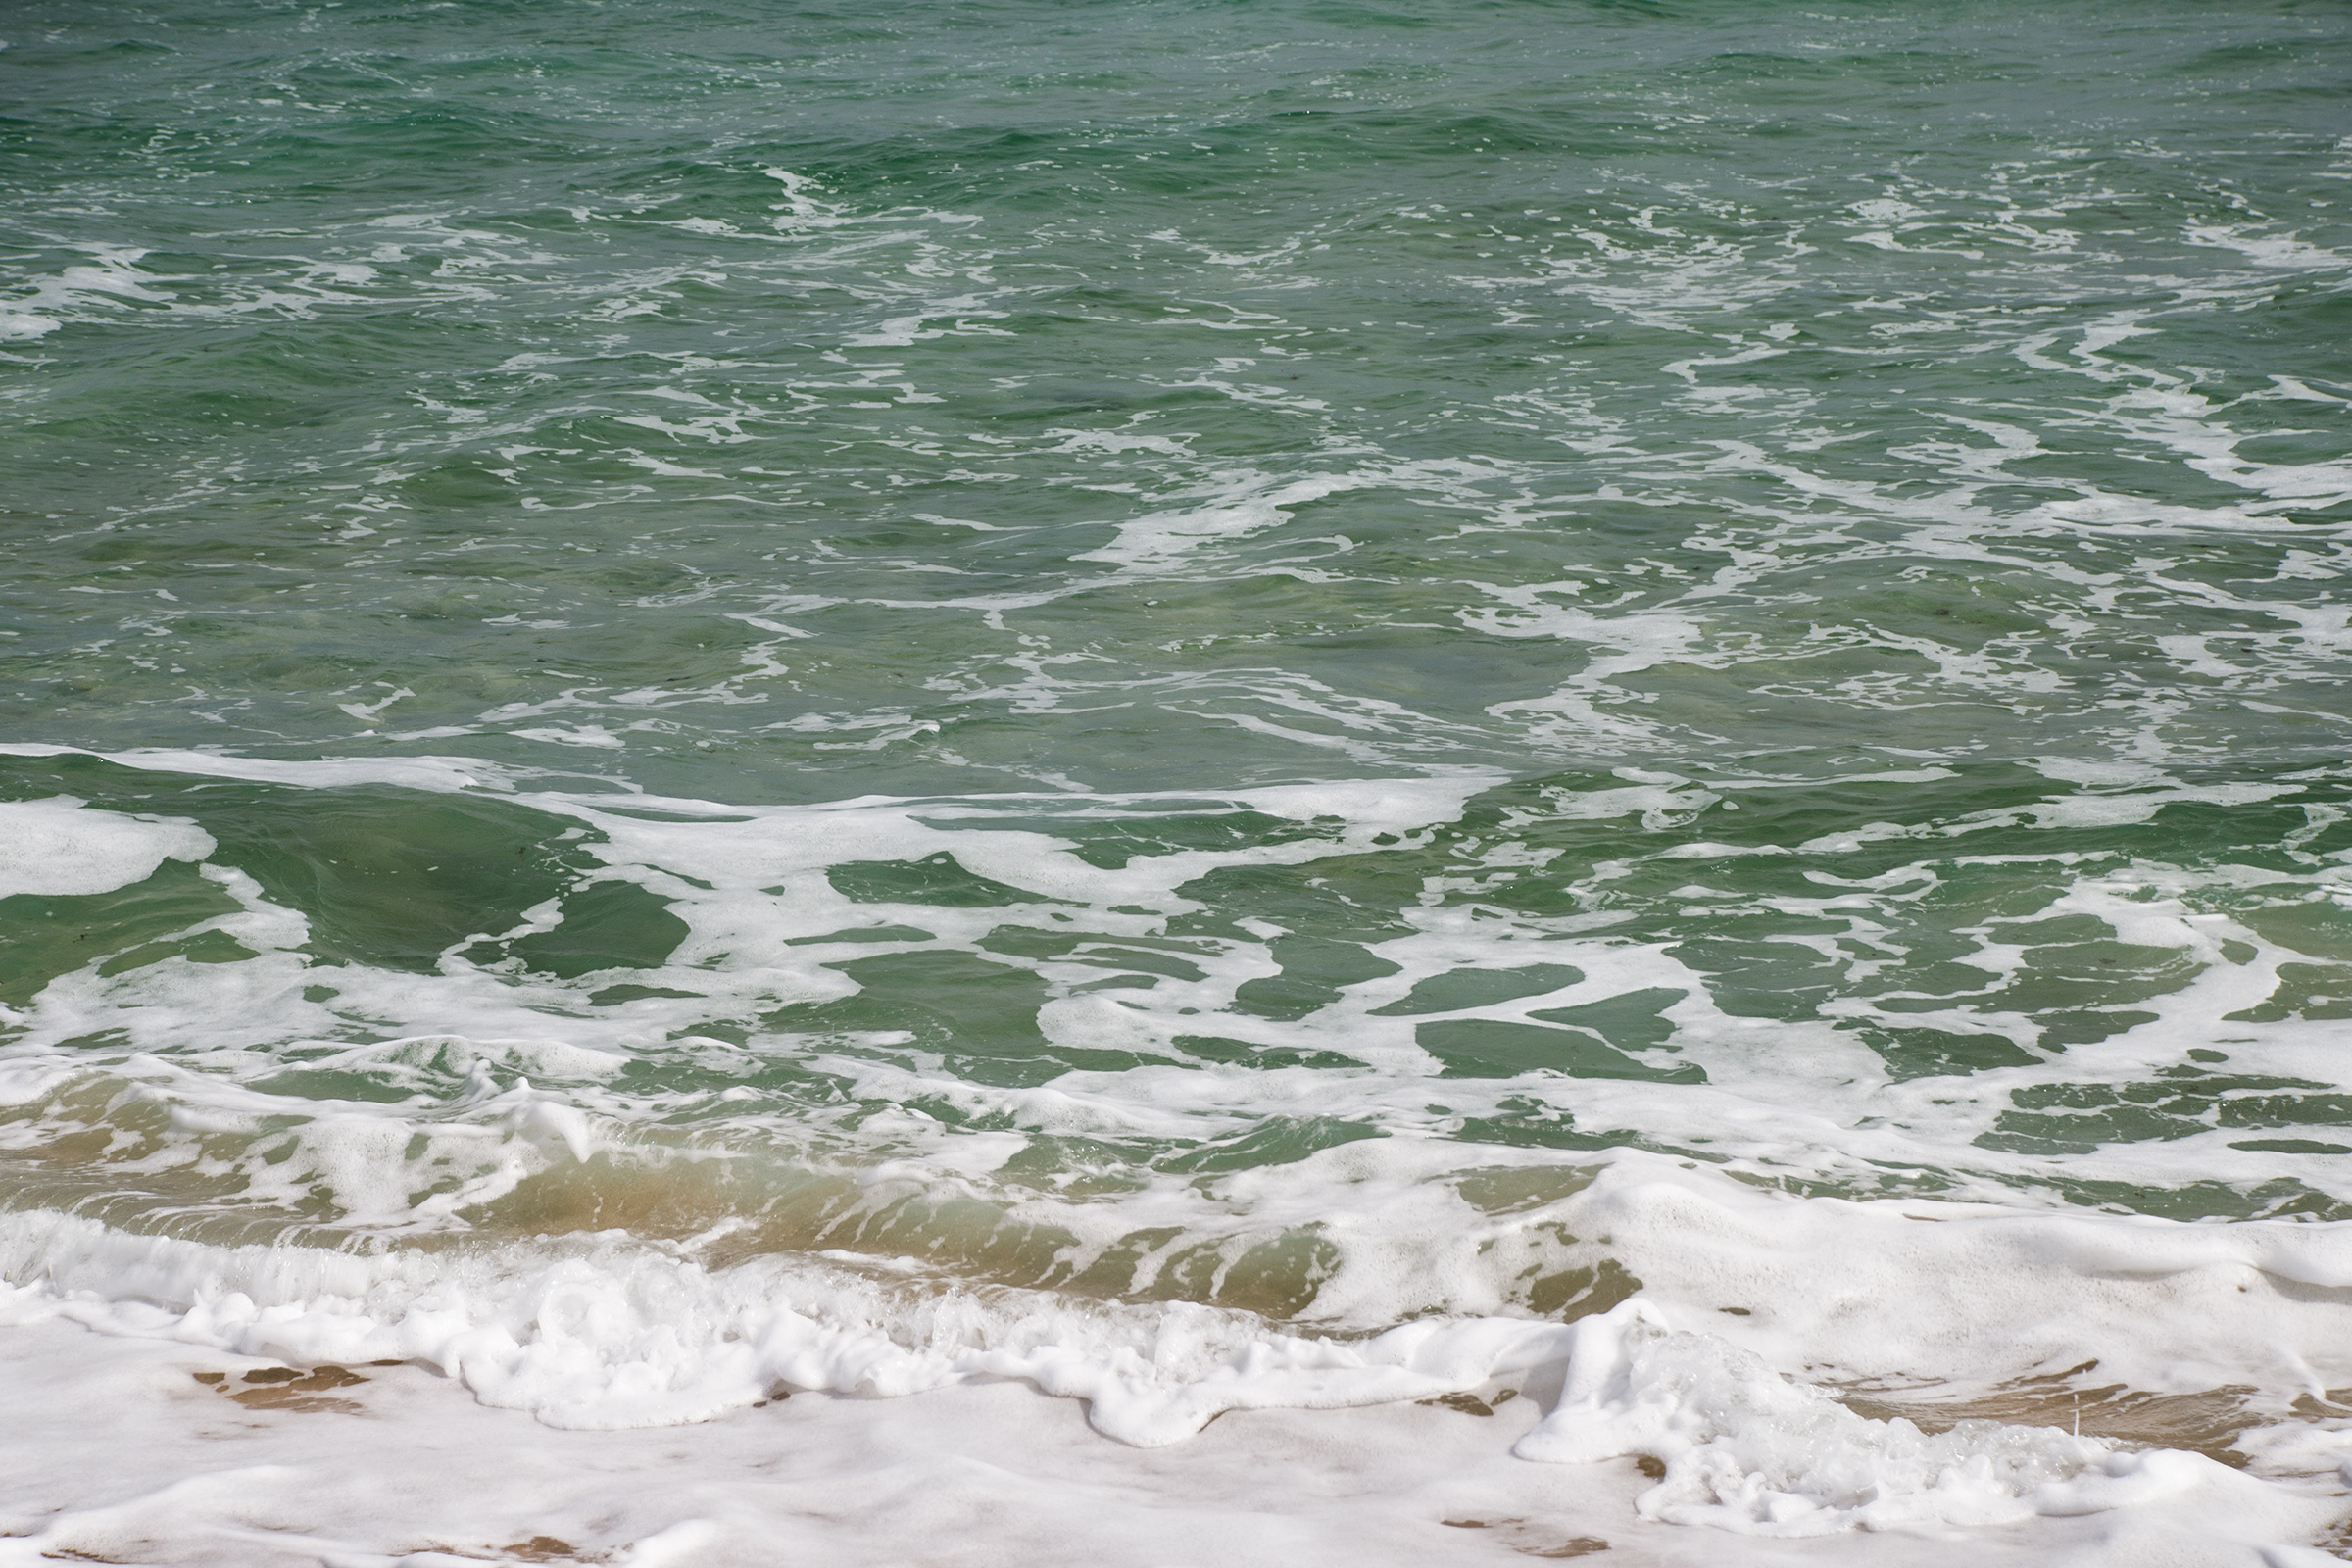
beach, sea, coast, water, rock, ocean, shore, wave, wind, europe, rapid, nikon, black, terrain, body of water, nikkor, d800, 70300mm, cape, nikond800, 70300mmf4556gvr, bulgaria, blacksea, wind wave